Once in the Summer

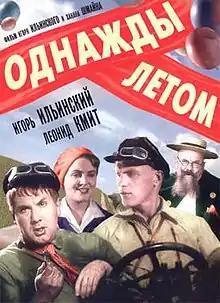

Once in the Summer (Russian: Odnazhdy letom) is a 1936 Soviet comedy film directed by Khanan Shmain and starring Igor Ilyinsky, Leonid Kmit and Ivan Koval-Samborsky.